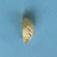
Maize quality: Bad